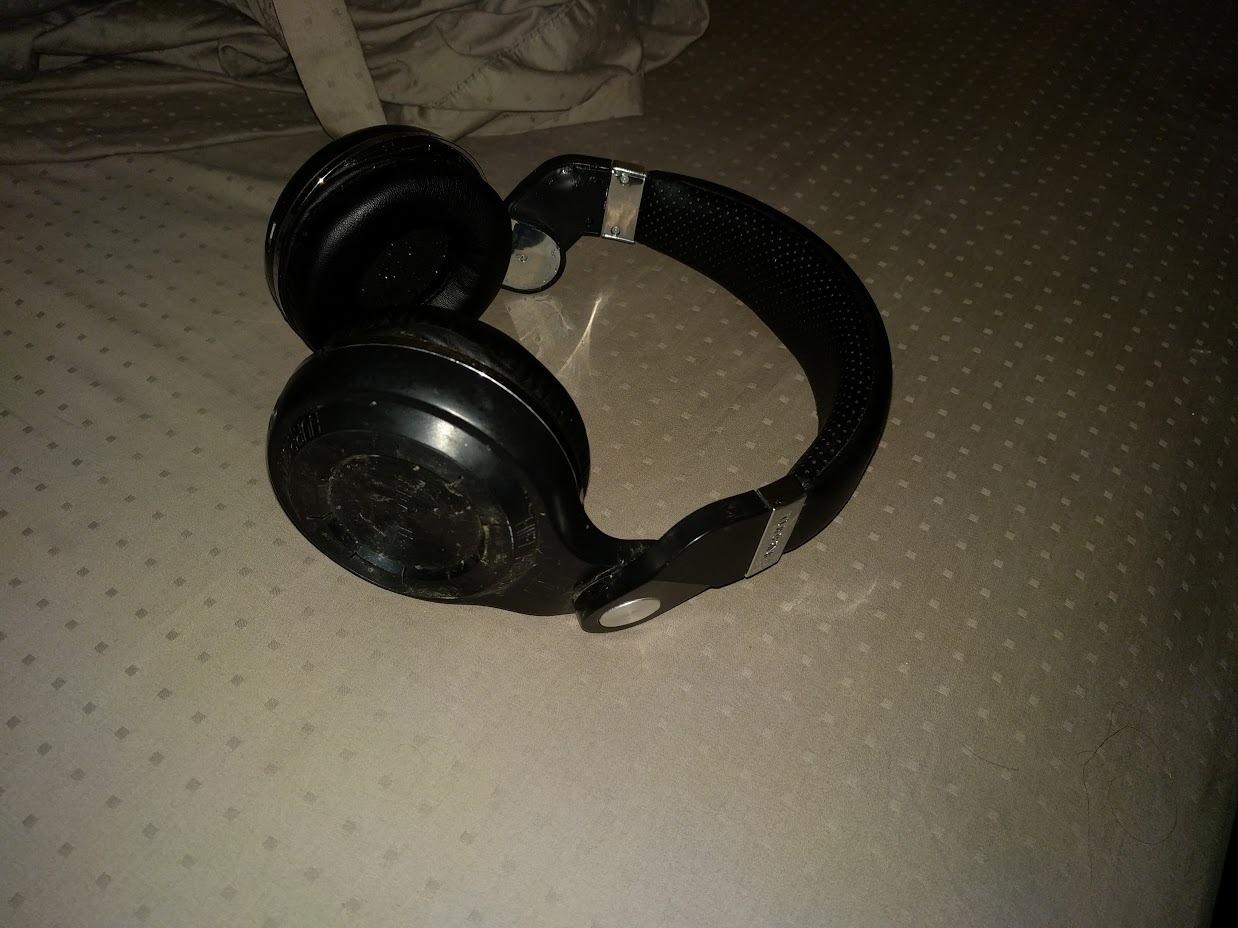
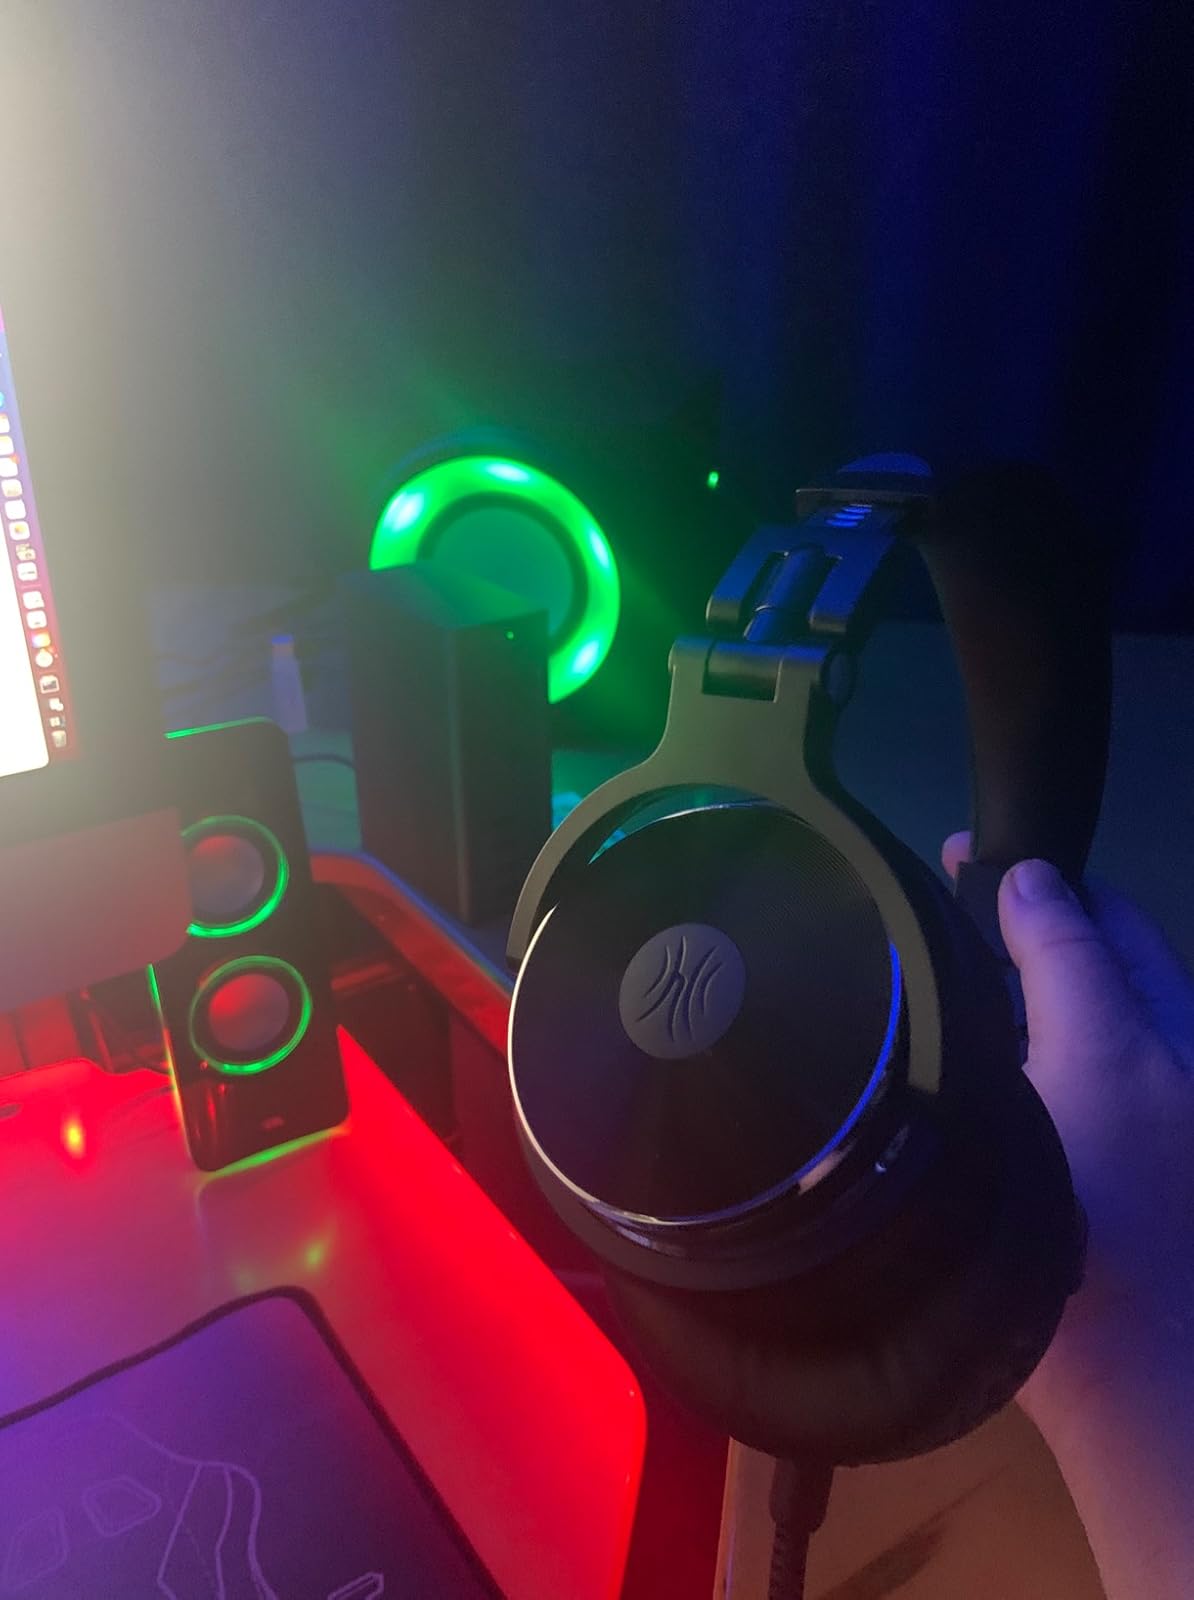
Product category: headphones
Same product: no